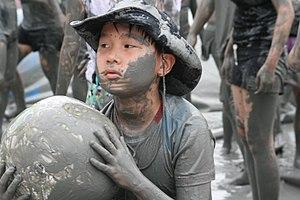
La Fête de la boue de Boryeong, en Corée du Sud, est un festival annuel se tenant chaque été, à la fin du mois de juillet.